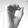
ASL letter: O